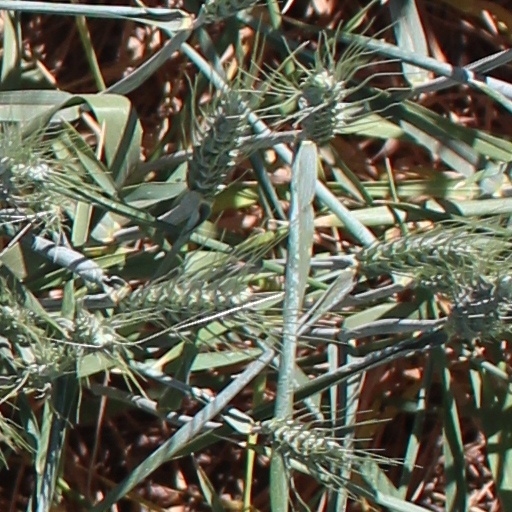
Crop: wheat